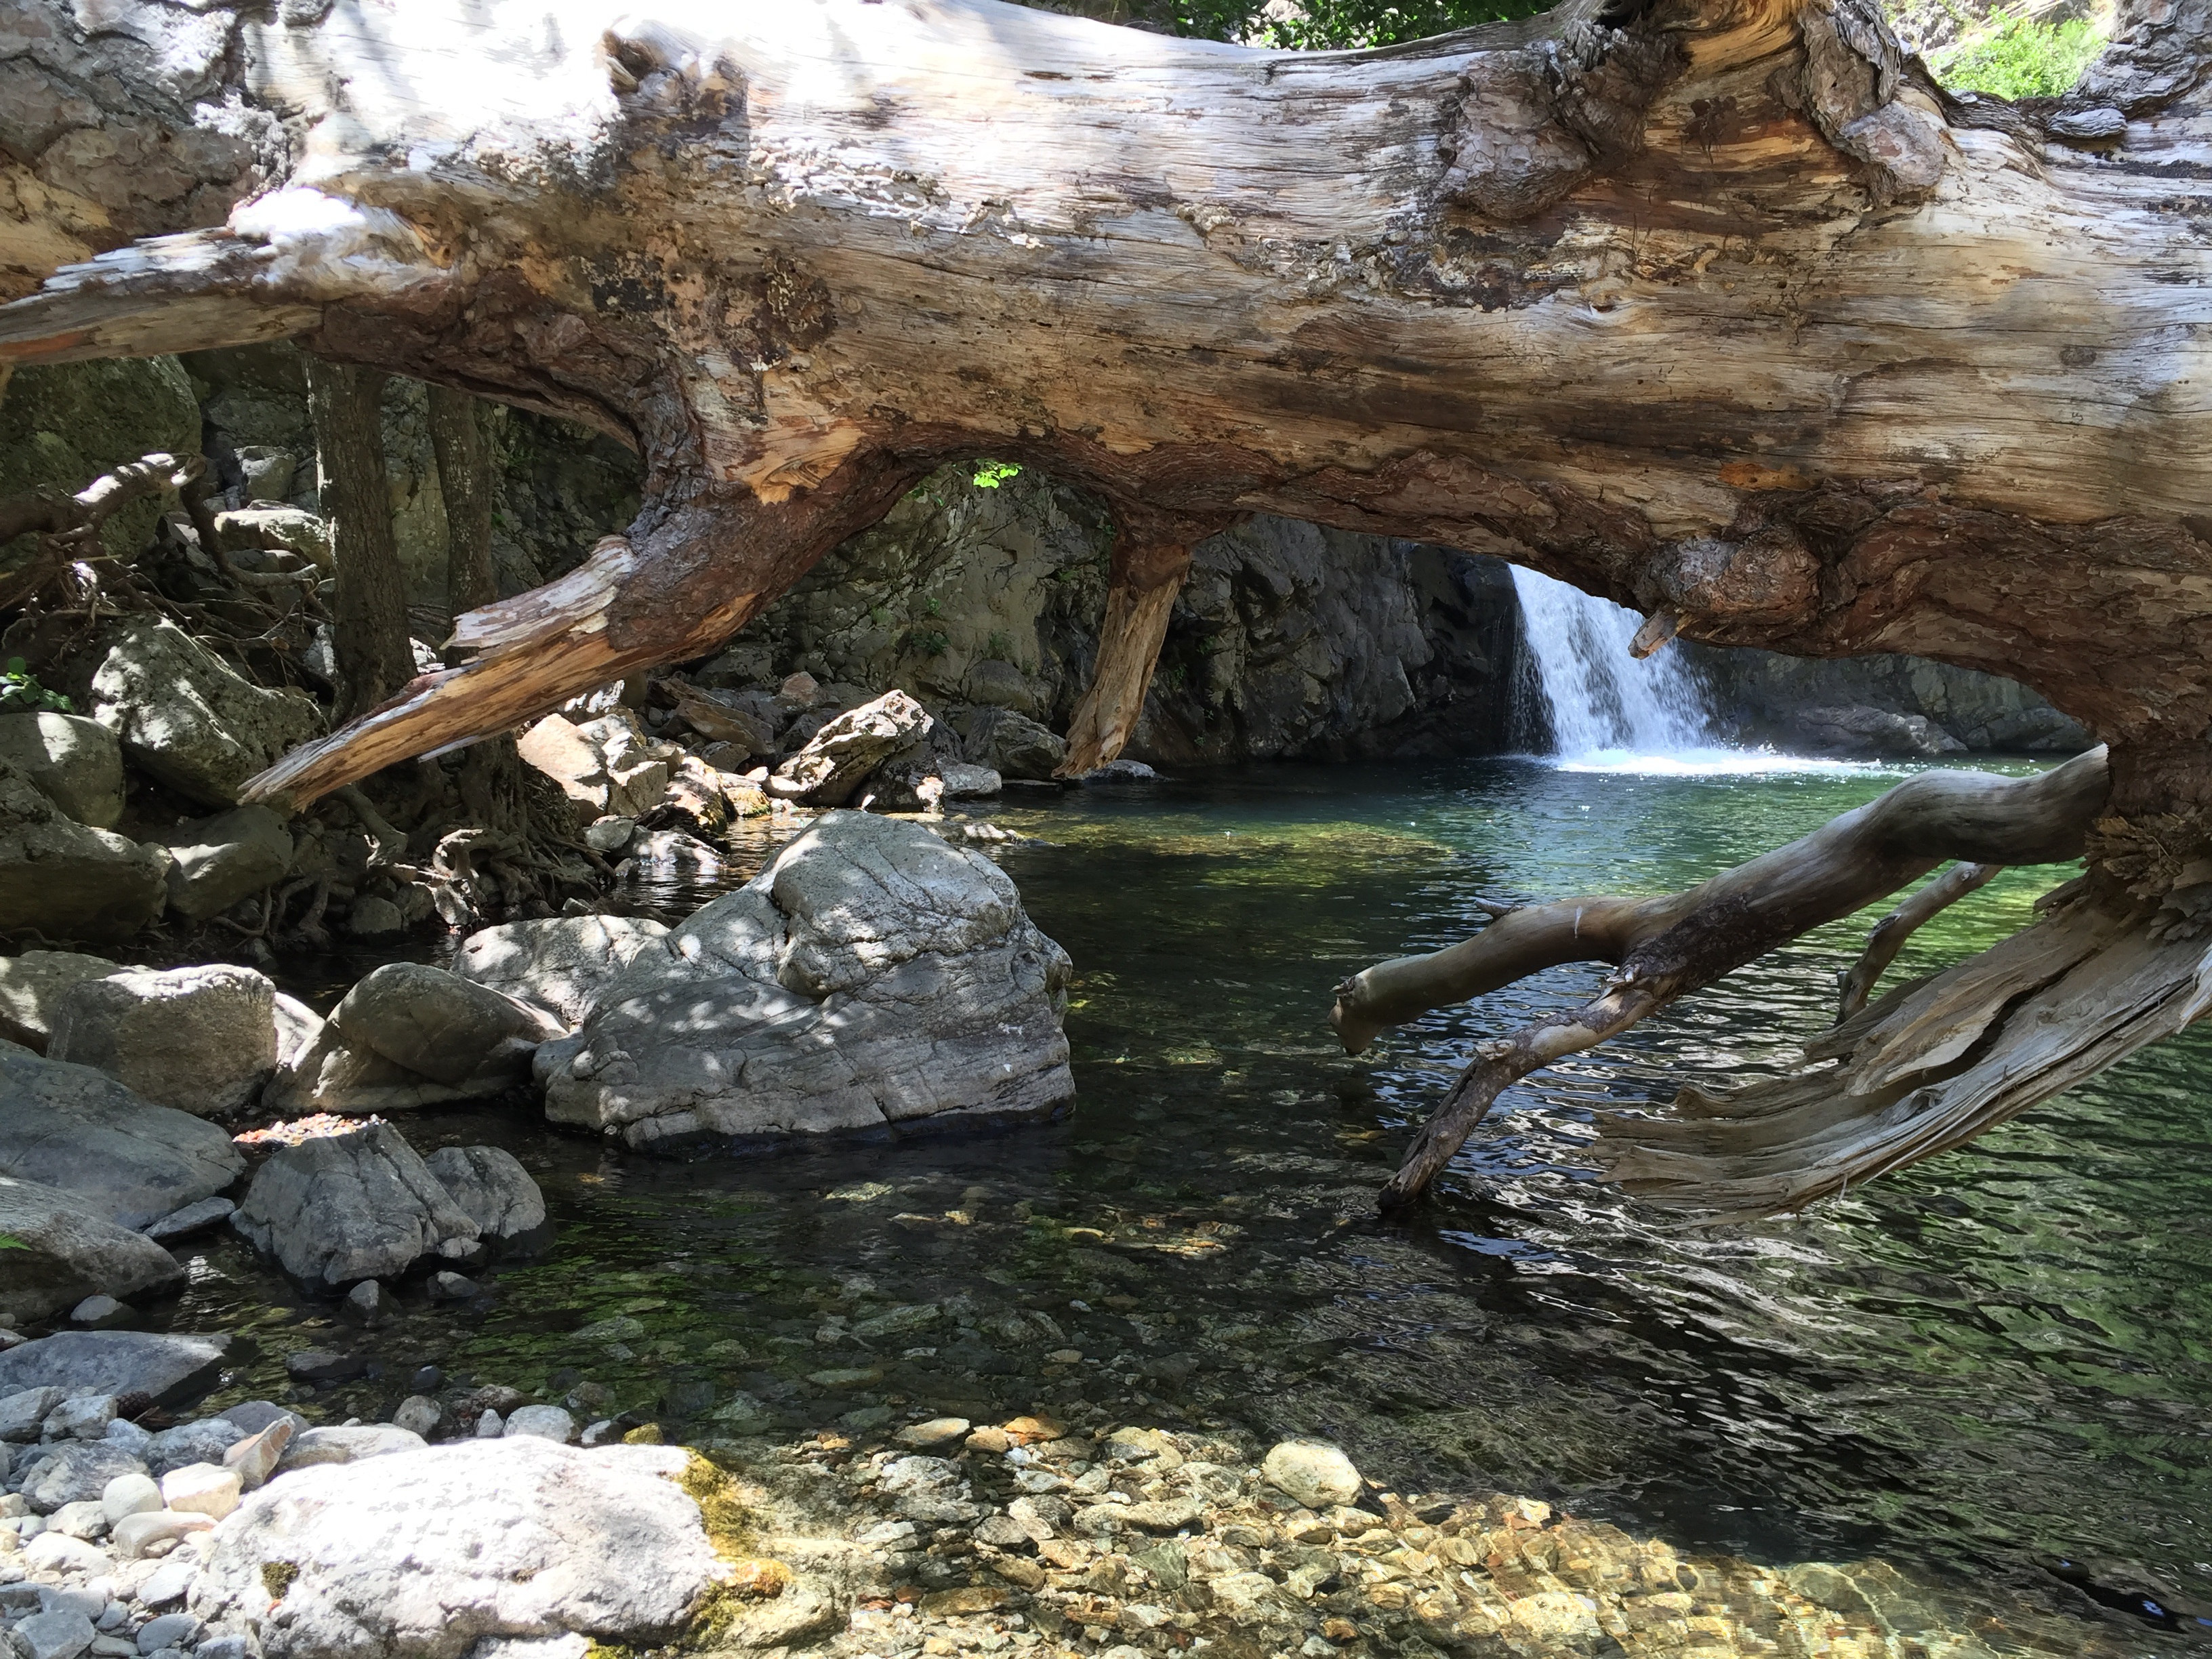
landscape, tree, water, nature, rock, waterfall, wilderness, mountain, hiking, lake, river, summer, formation, tranquility, stream, calabria, trekking, holidays, waterfalls, water feature, hike stones